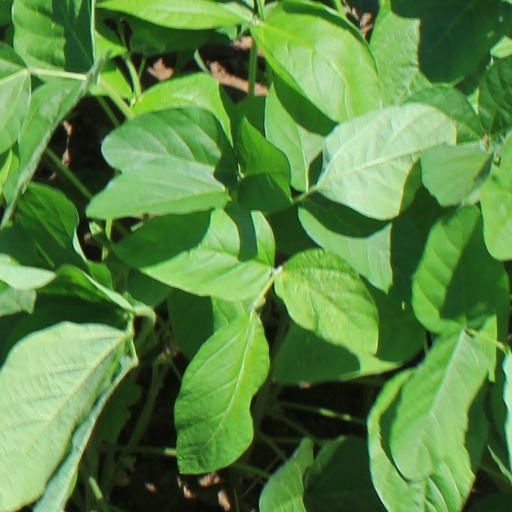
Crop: soybean